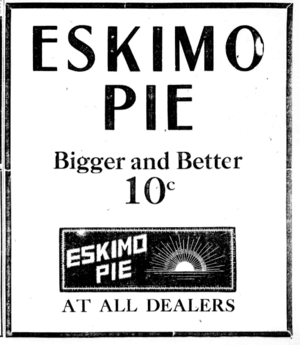
Esquimau est la marque de commerce de glaces sur bâtonnet de Gervais. Il s'agit d'une crème glacée enrobée de chocolat et montée sur un bâtonnet.